Quincy, Massachusetts

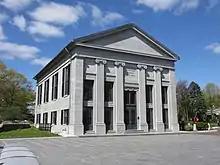
Historic Quincy Town Hall in 2019

As of the 2020 United States census, there were 101,636 people and 46,789 households, making it the eighth-largest city in the state. The population density was . There were 51,156 housing units.